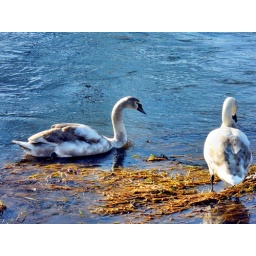
I have met a friendly swan family when waiting for my car being inspected in the service station.